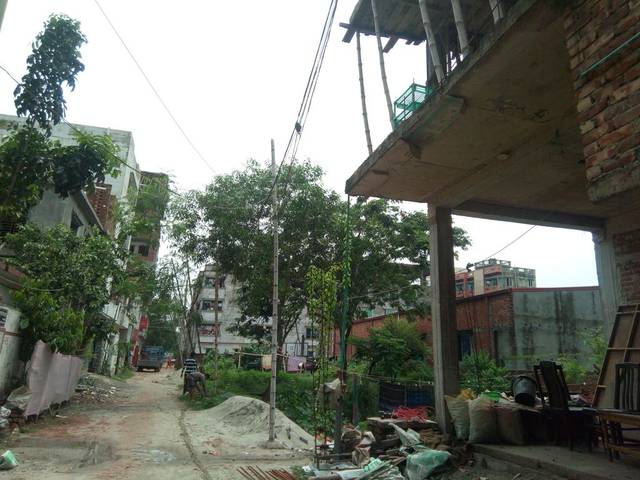
Region: Bangladesh
Coordinates: 23.745, 90.35